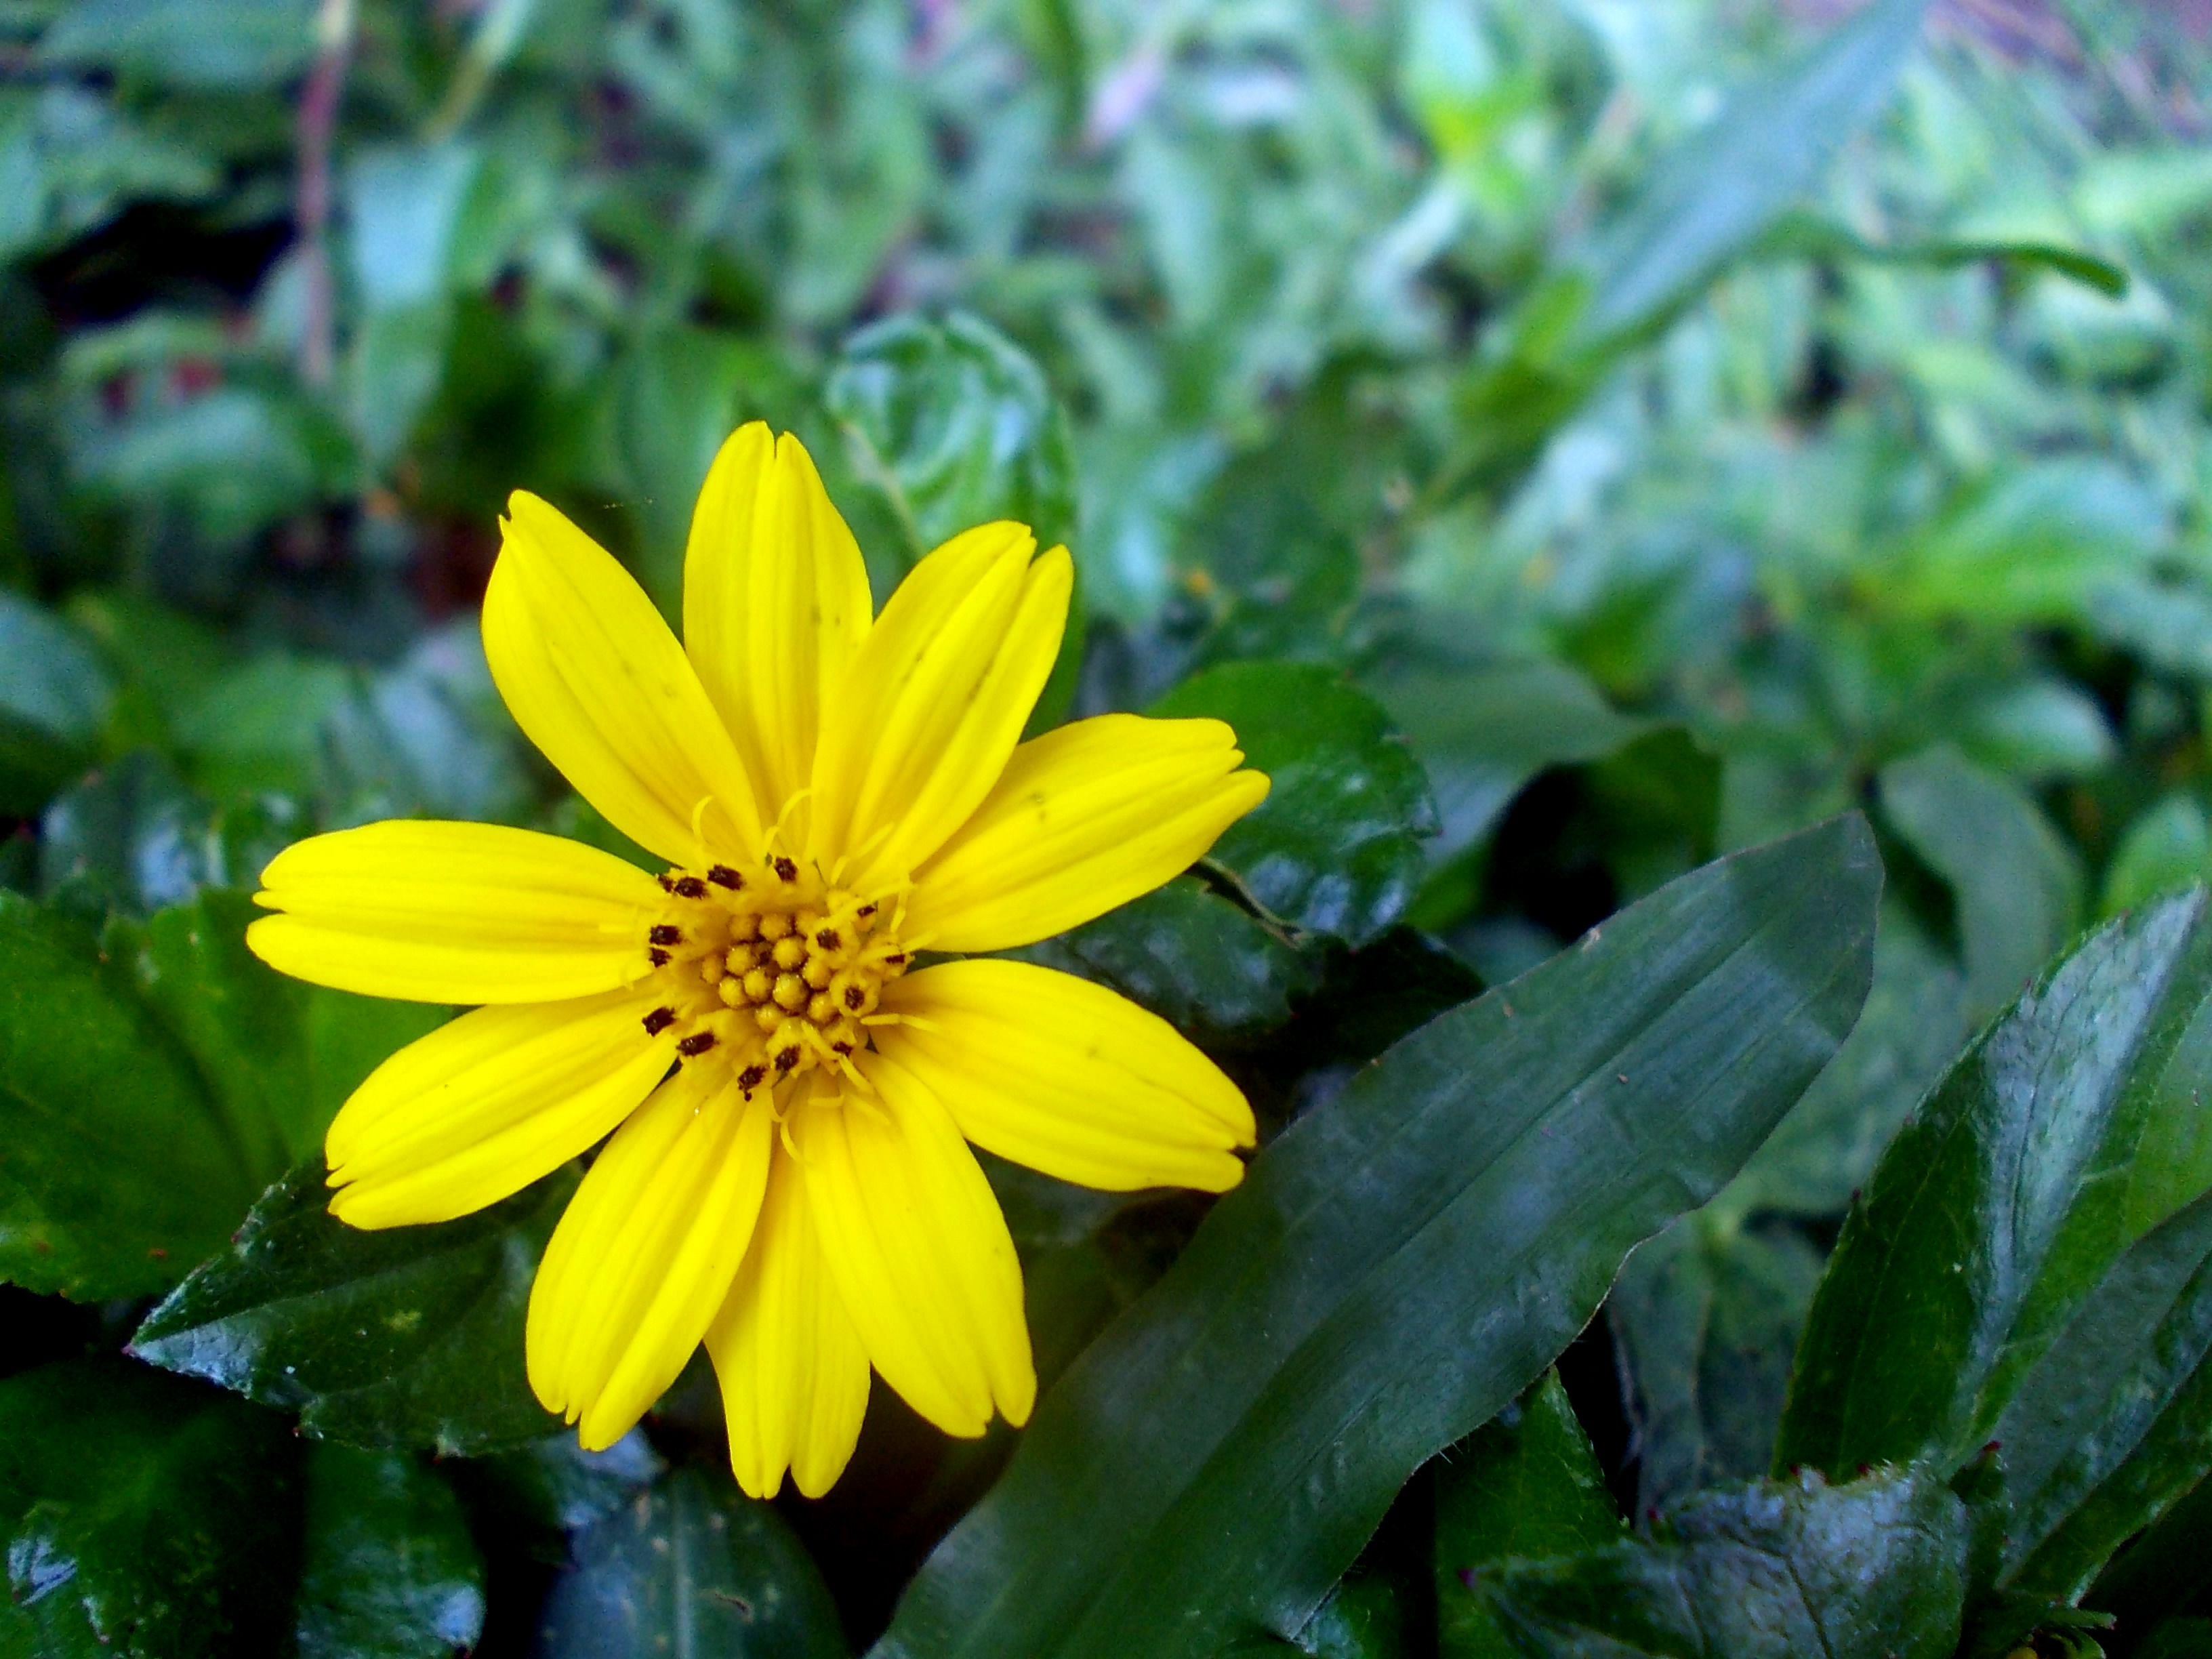
nature, blossom, plant, meadow, stem, leaf, flower, petal, bloom, floral, daisy, environment, green, herb, natural, botany, yellow, agriculture, flora, botanical, wildflower, outdoors, vegetation, horticulture, sri lanka, organic, macro photography, flowering plant, daisy family, peradeniya, annual plant, land plant